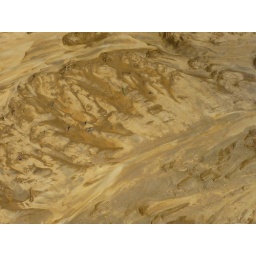
jupiter from the air, in a coffee table book near you soon!